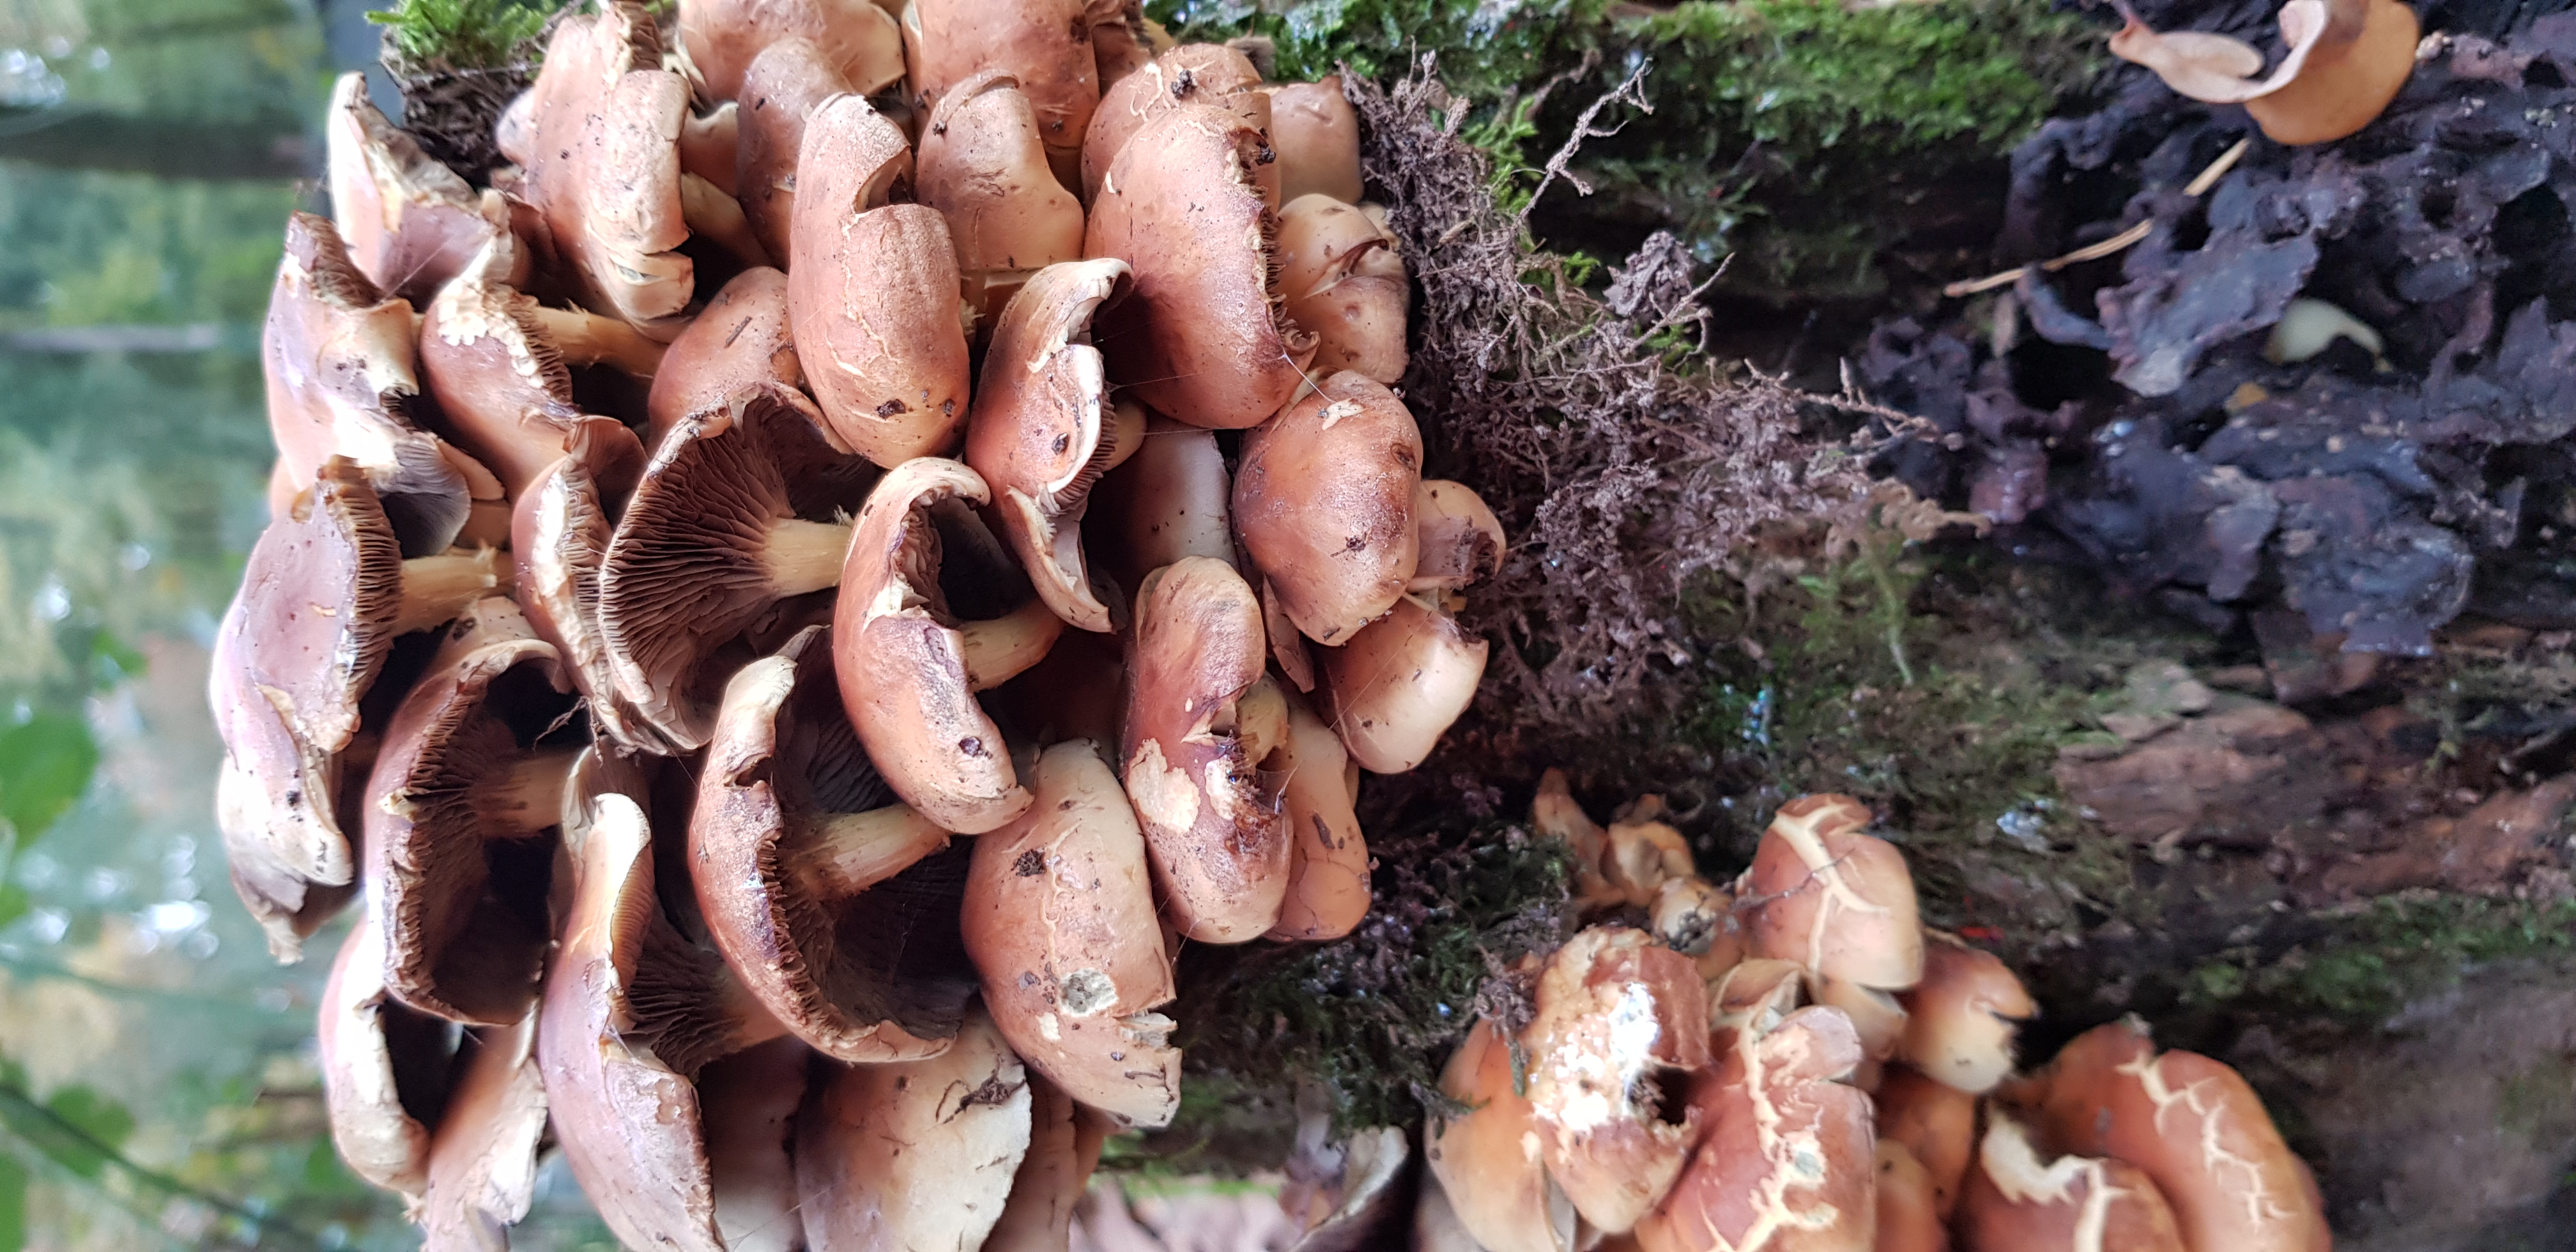
mushroom, light, brown, automn, tuber, root vegetable, plant, matsutake, fungus, champignon mushroom, vegetable, perennial plant, bolete